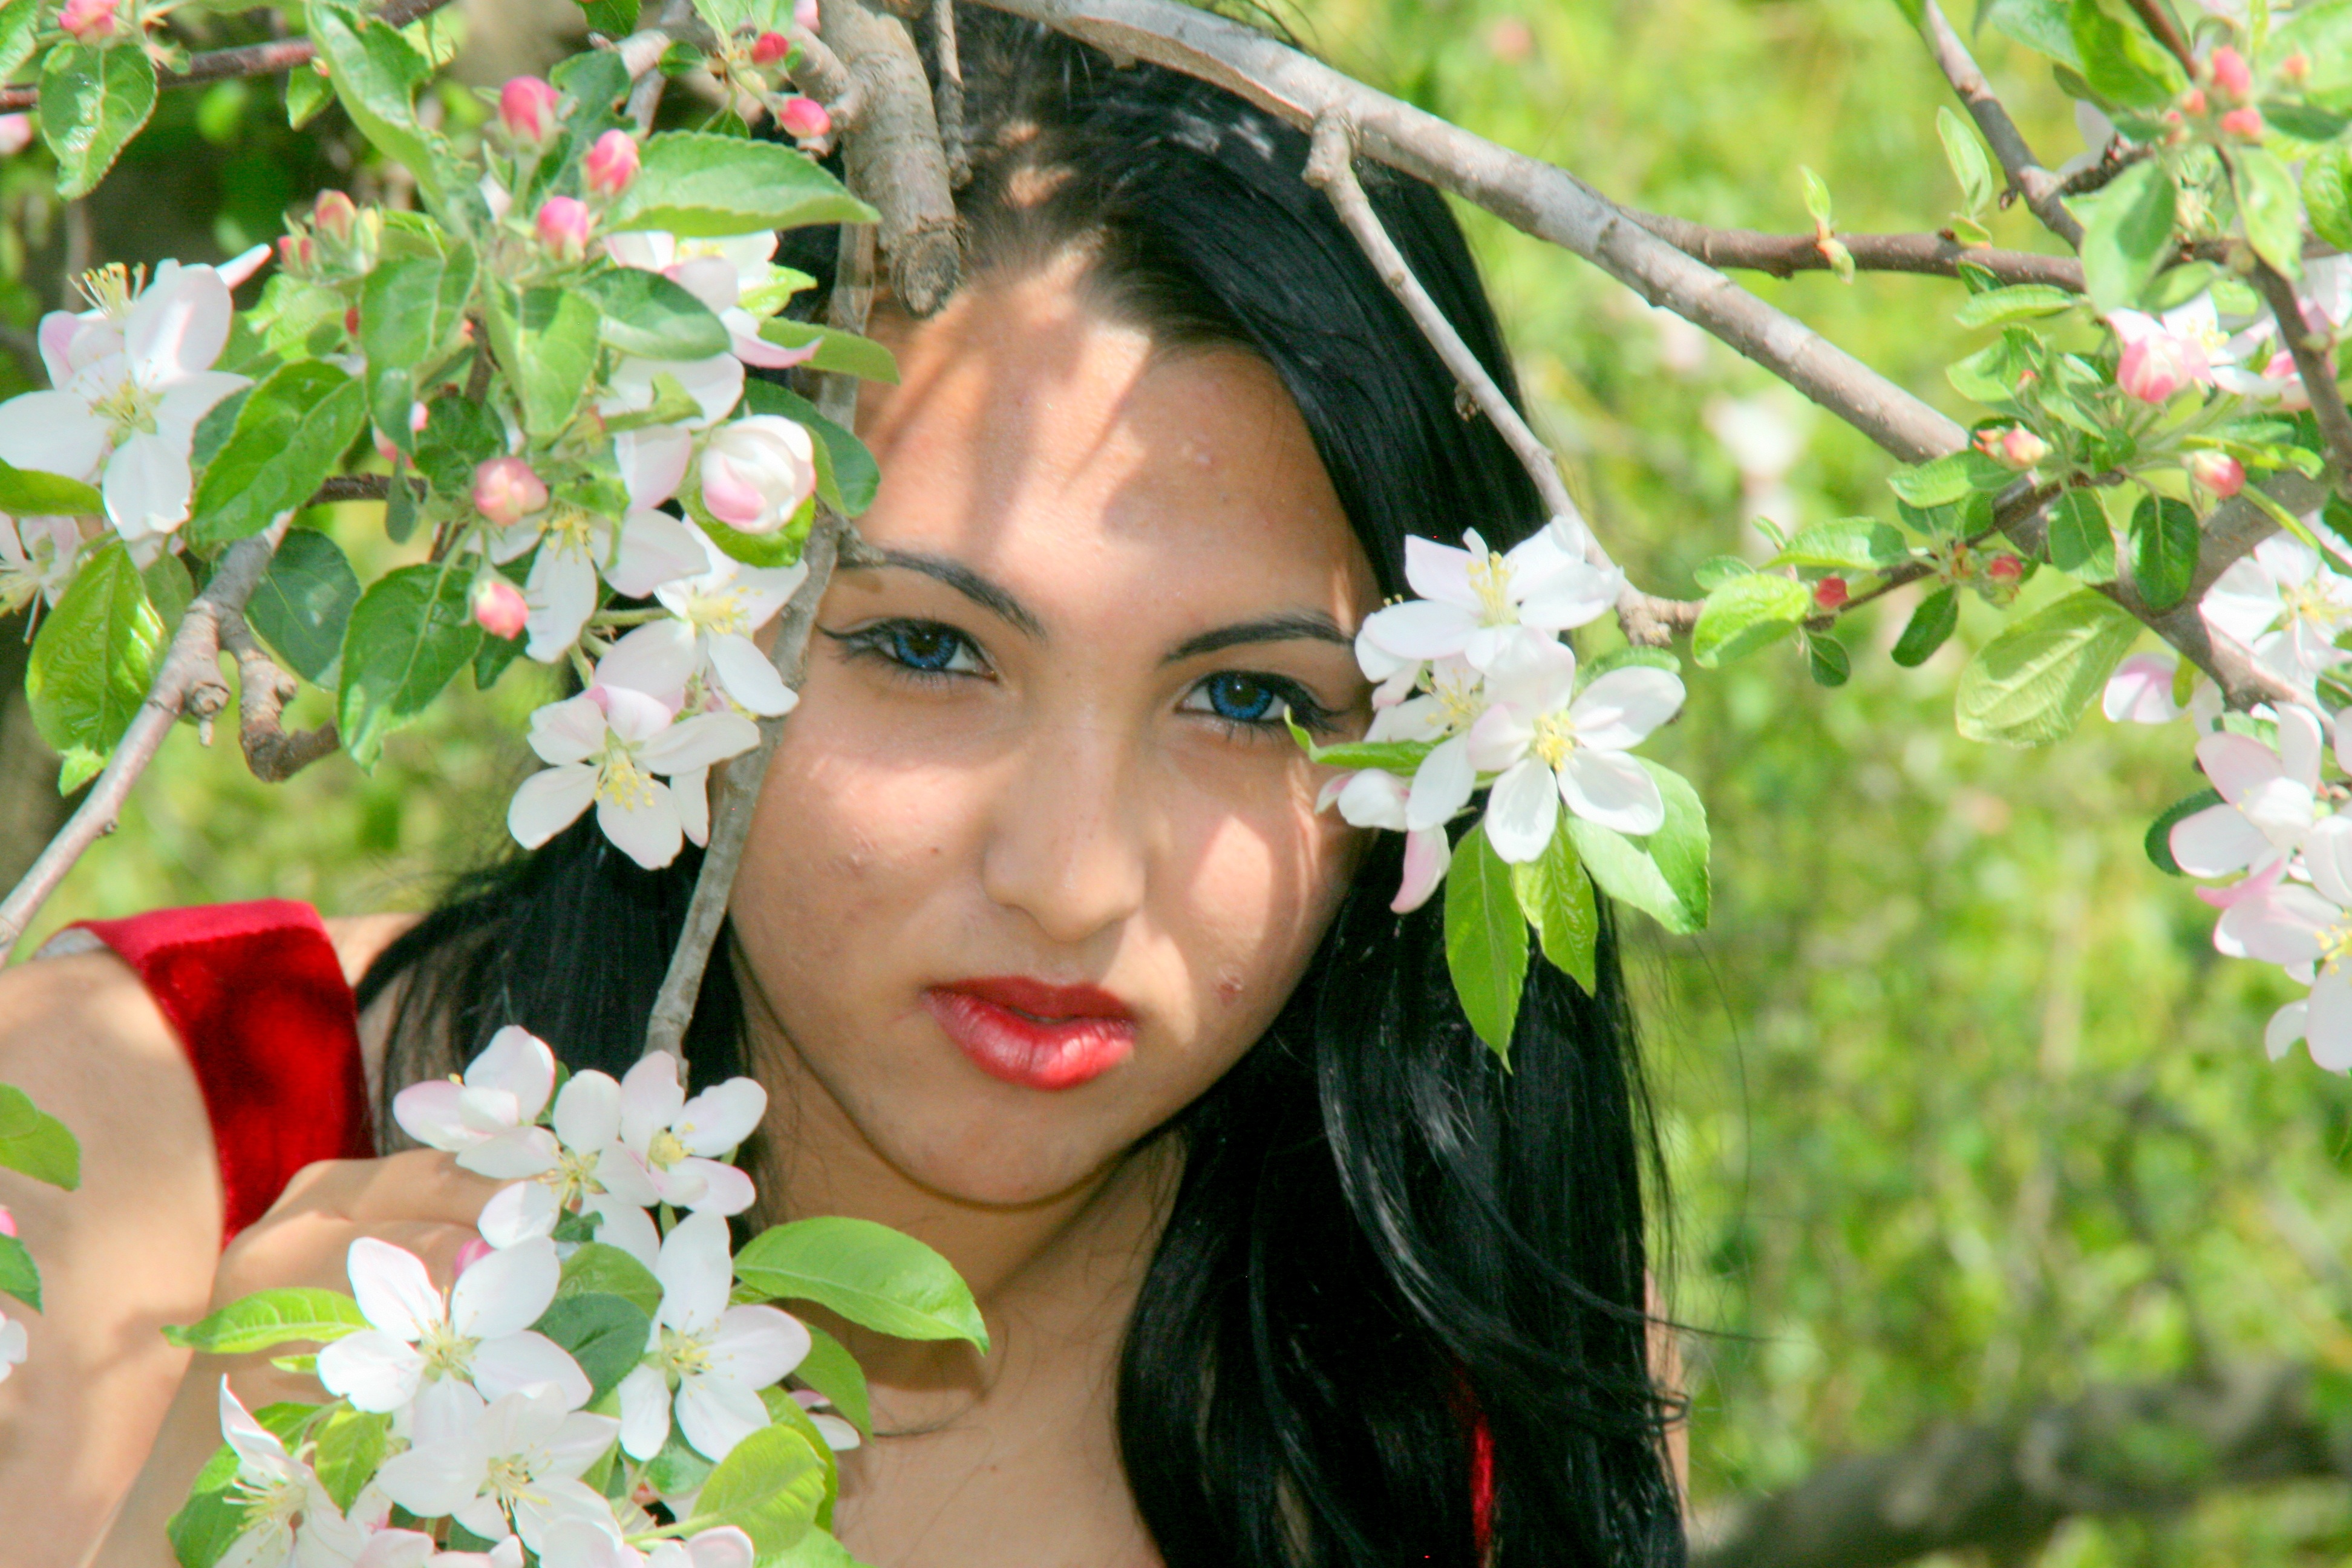
plant, girl, woman, flower, portrait, spring, green, lady, bride, flora, flowers, face, eye, head, beauty, princess, costume, floristry, photo shoot, flowering plant, land plant